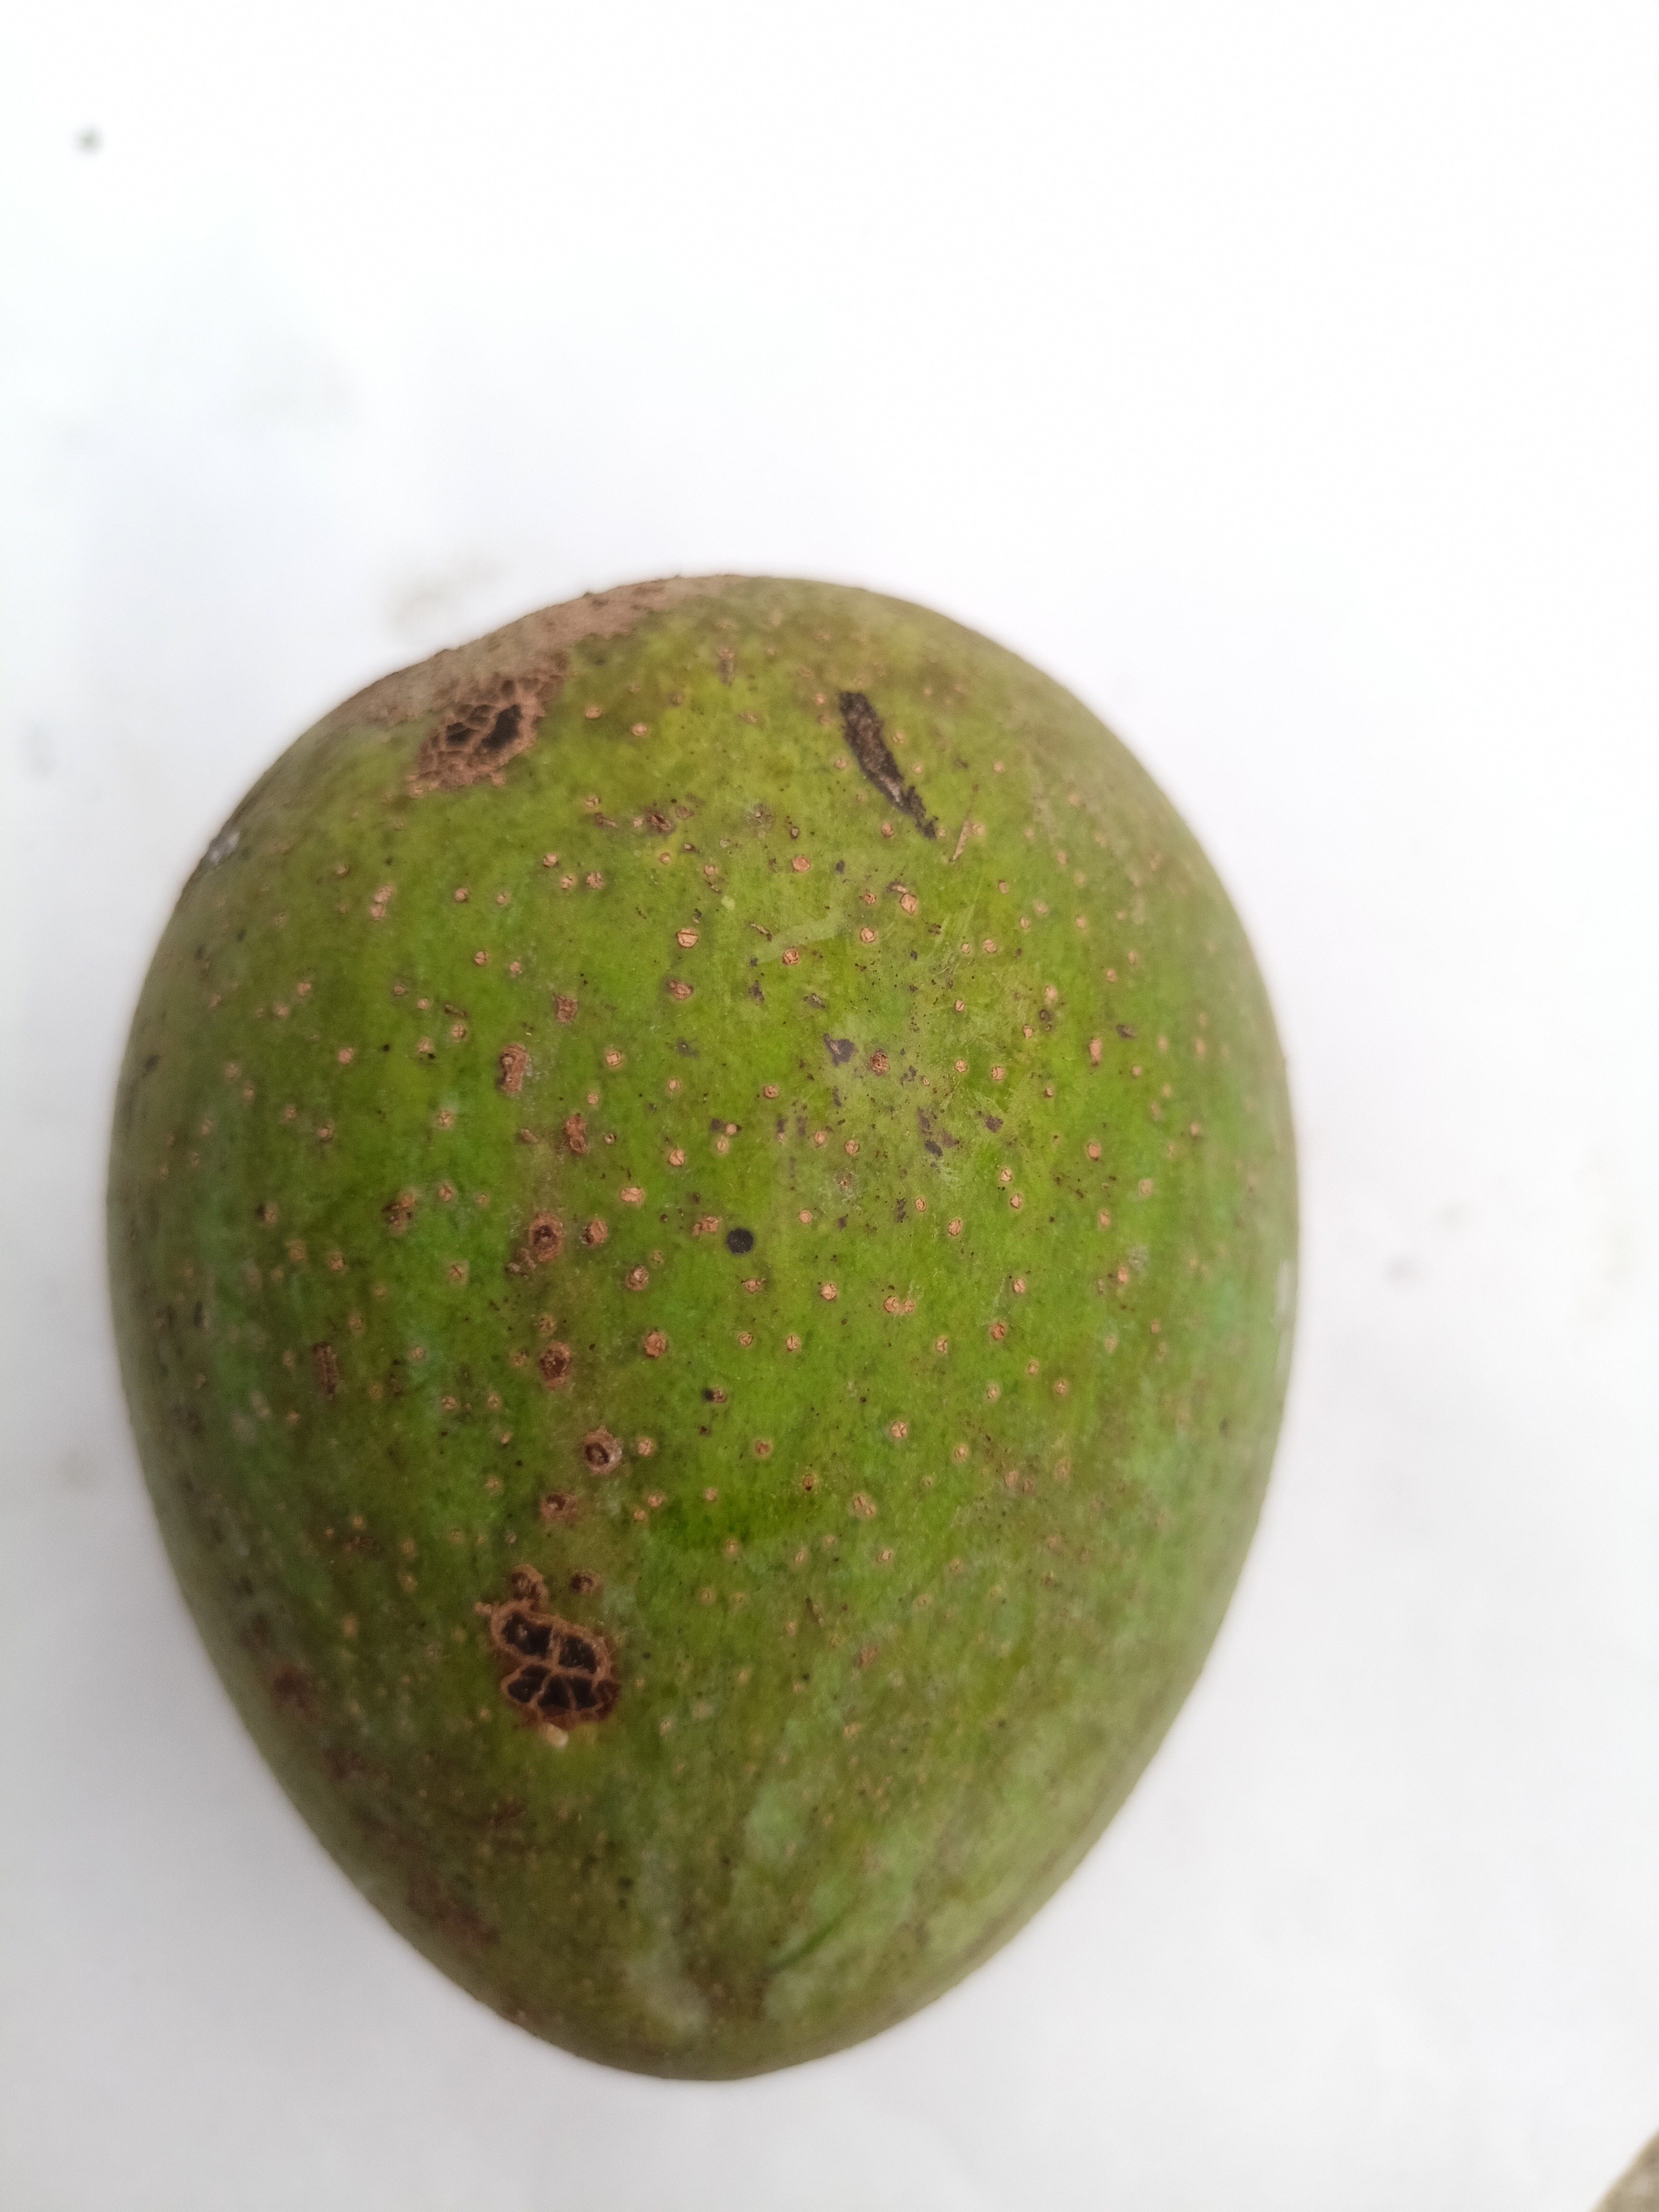
Mango variety: Khrishapat